Itakura Katsusuke

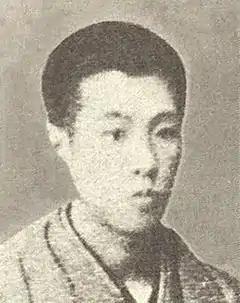
Itakura Katsusuke

(May 6, 1846 - October 21, 1896) was the nephew of Itakura Katsuaki. He was the eighth and last Itakura Daimyō of Bitchū-Matsuyama.